Gymnastics at the 2012 Summer Olympics – Women's floor

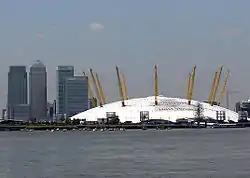
Canary wharf and dome London

The women's floor competition at the 2012 Summer Olympics in London was held at the North Greenwich Arena on 7 August.